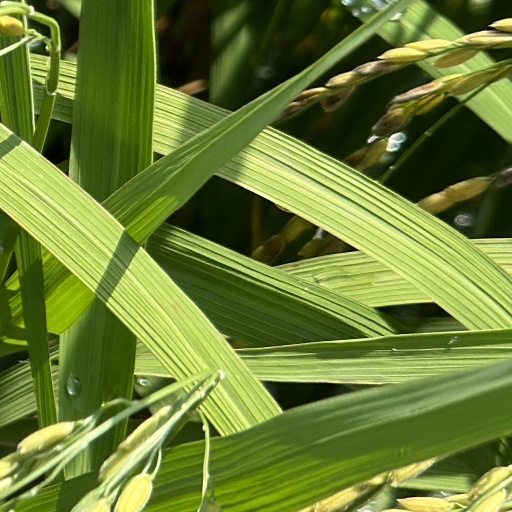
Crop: rice